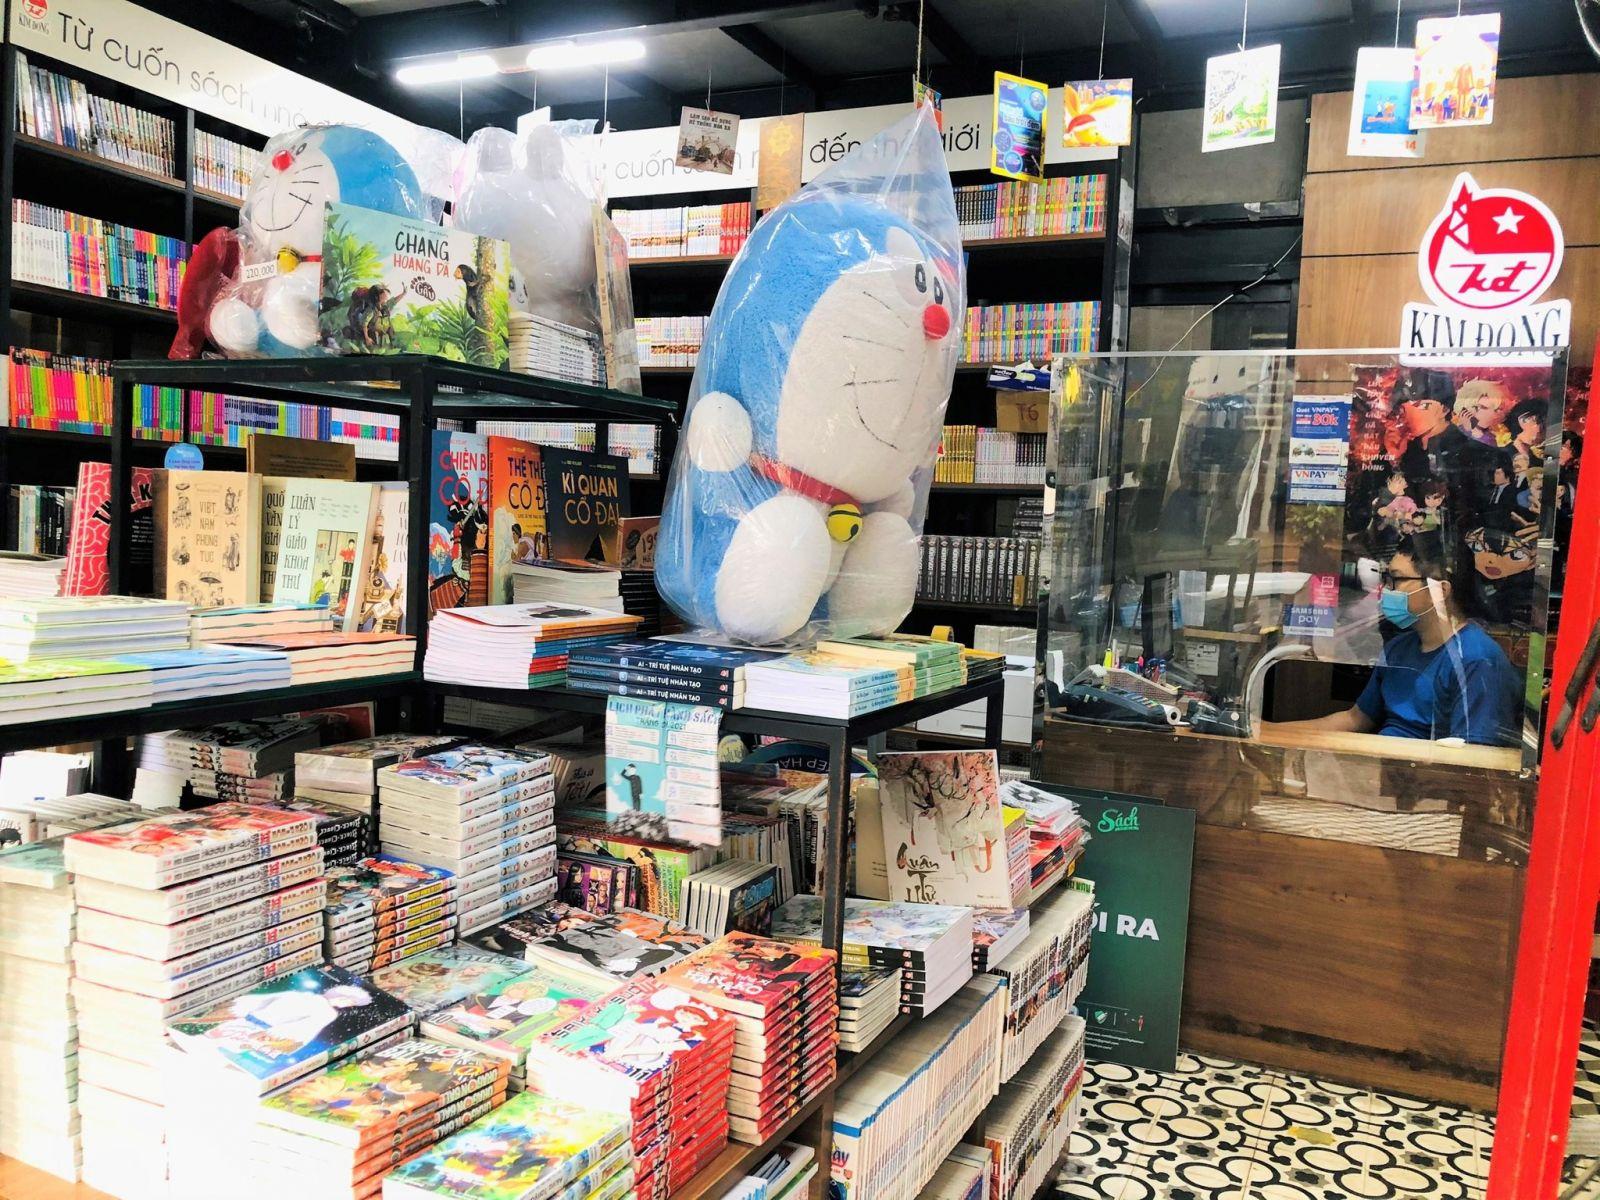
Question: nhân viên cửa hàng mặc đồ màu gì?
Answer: màu xanh dương